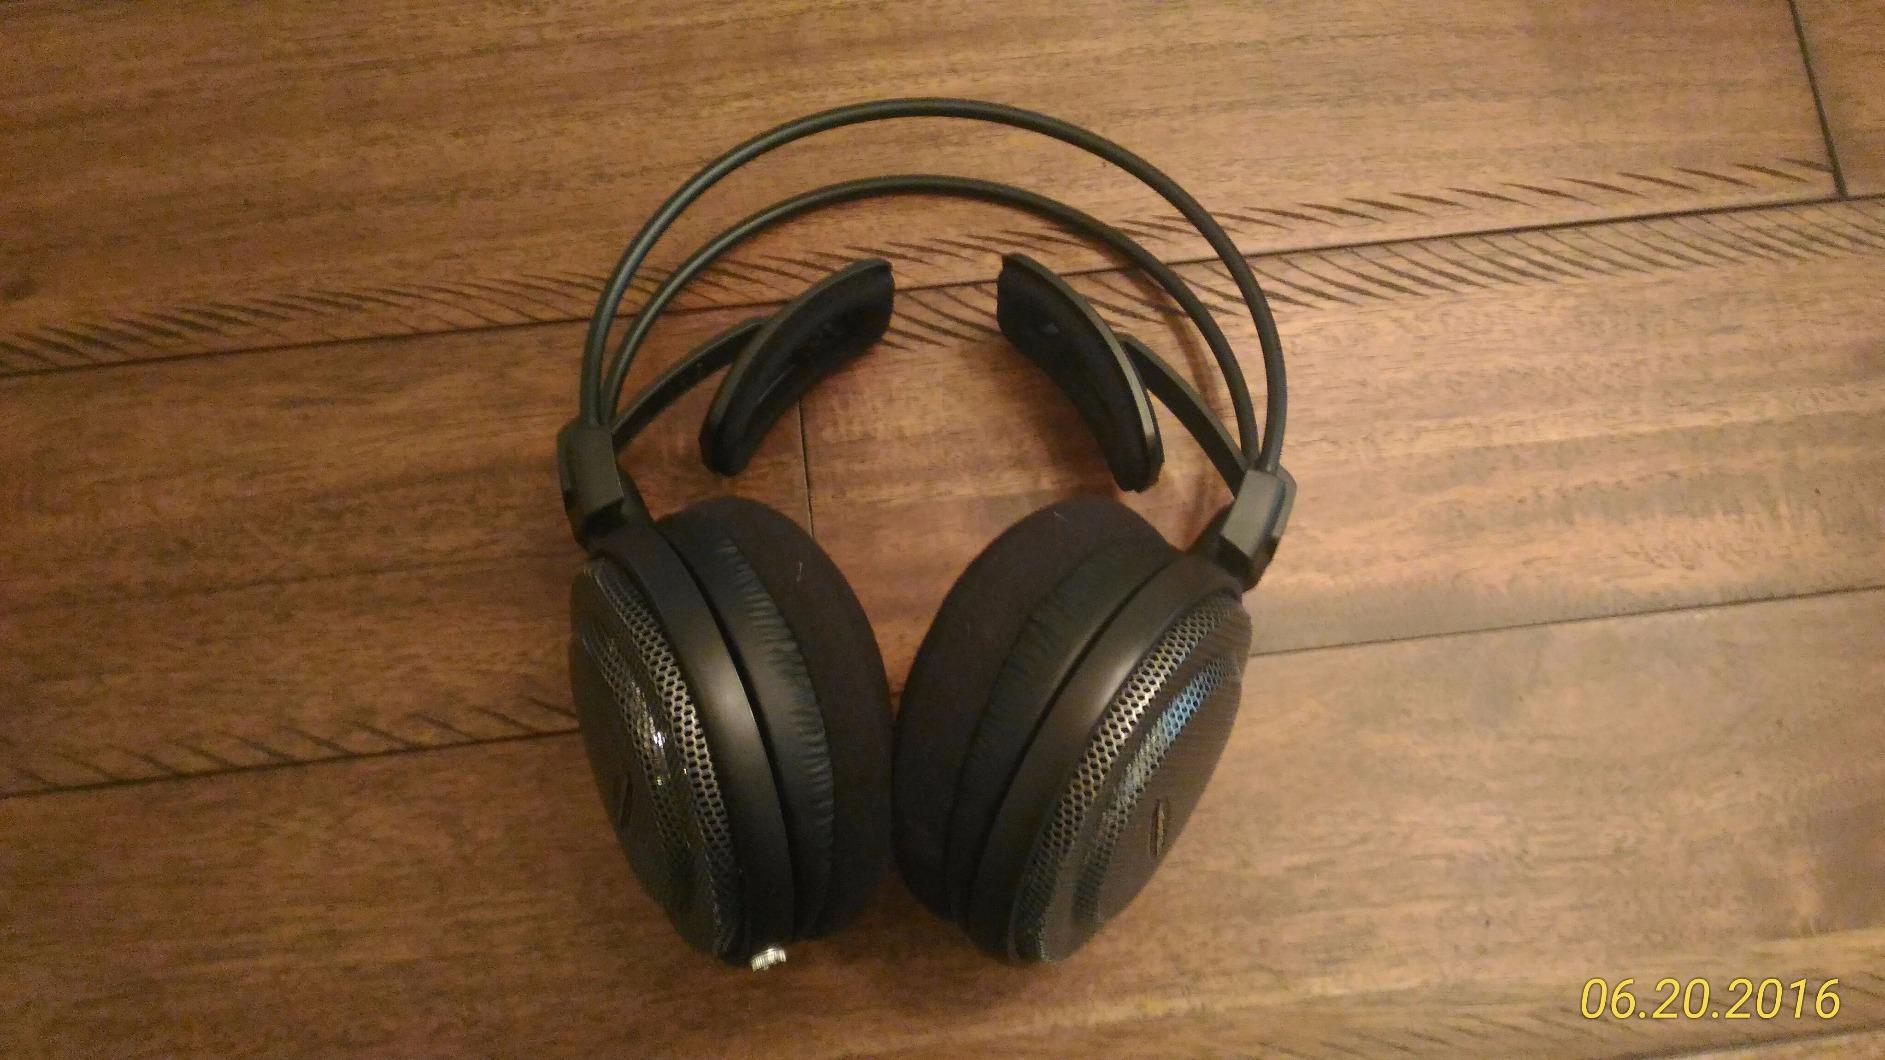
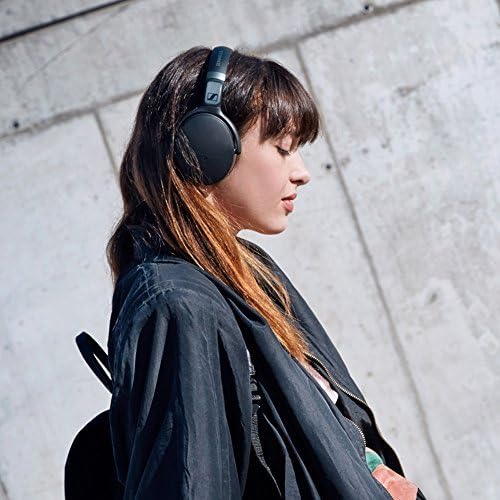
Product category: headphones
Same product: no